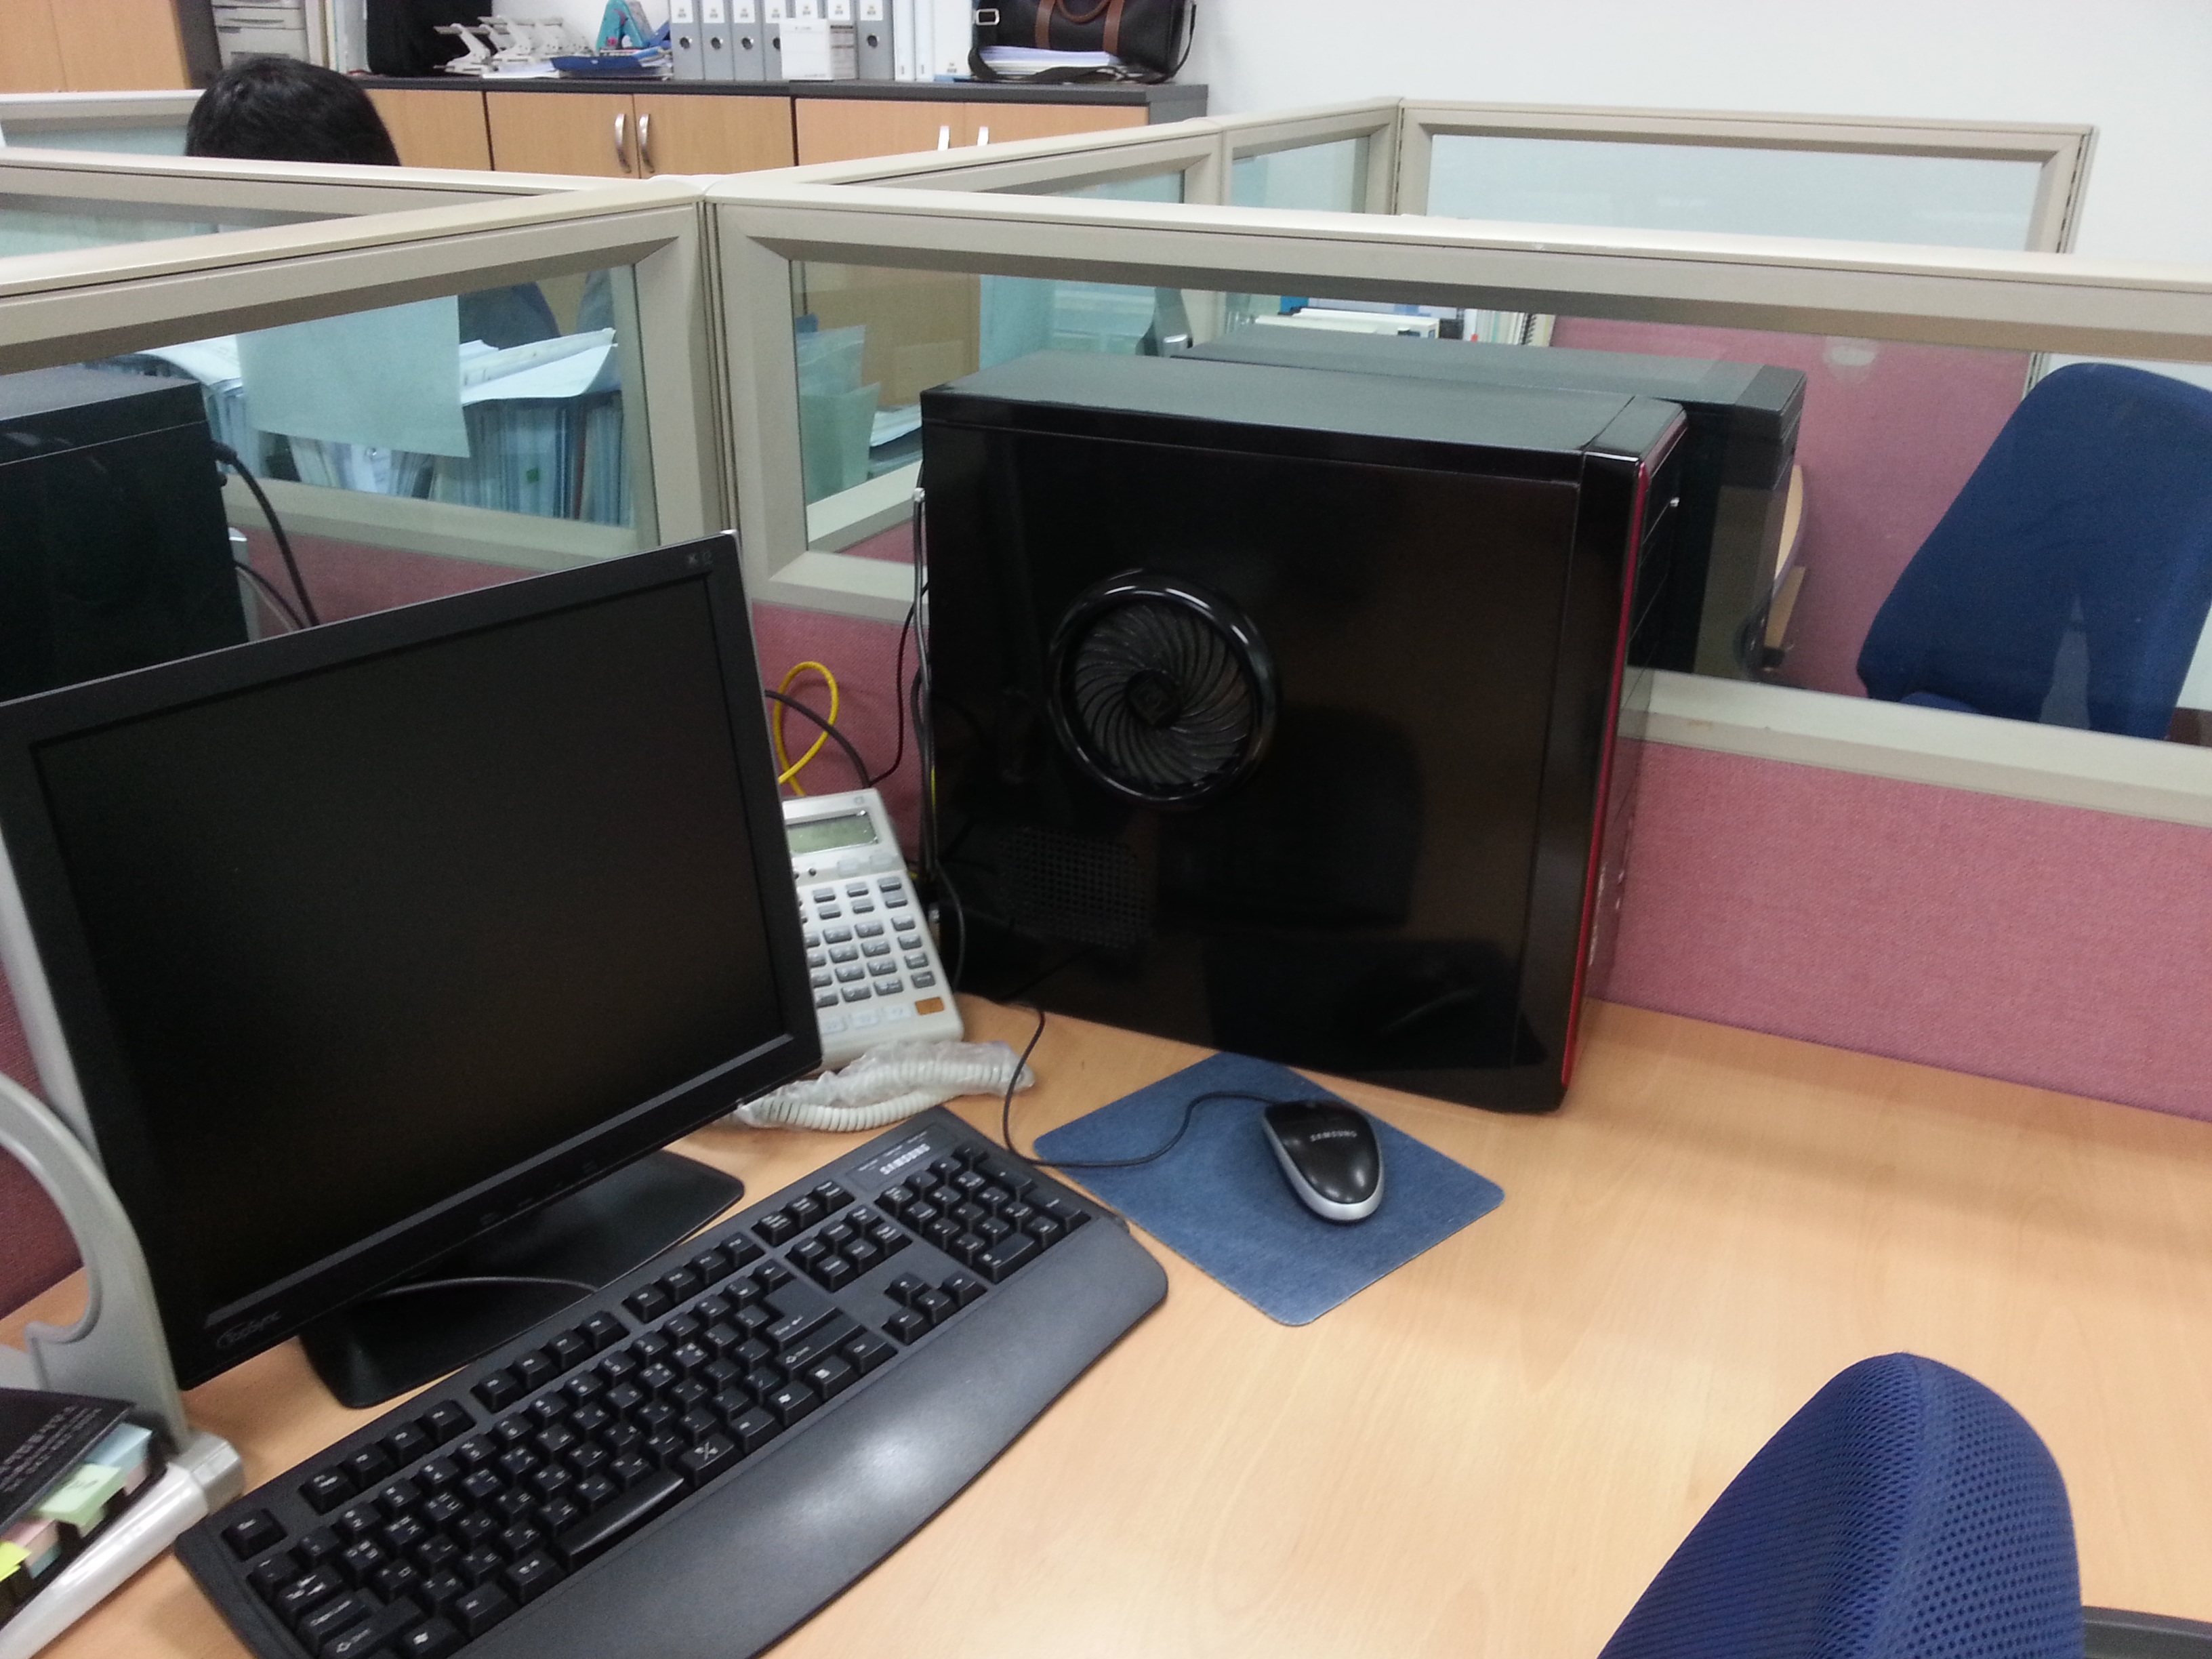
laptop, desk, computer, technology, office, furniture, room, multimedia, desktop computer, personal computer, electronic device, computer hardware, personal computer hardware